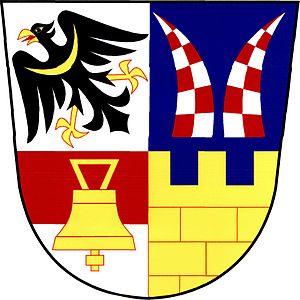
Bašť est une commune du district de Prague-Est, dans la région de Bohême-Centrale, en République tchèque. Sa population s'élevait à 2 816 habitants en 2020.